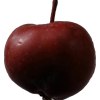
Label: Apple 18